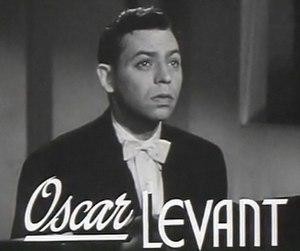
Oscar Levant est un pianiste, auteur, compositeur et acteur américain, né le 27 décembre 1906 à Pittsburgh, Pennsylvanie, mort le 14 août 1972 à Beverly Hills.